Jonne Halttunen

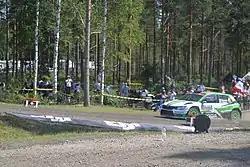
Jonne Halttunen during 2018 Rally Finland in a Škoda Fabia R5.

Halttunen made his debut at 2011 Rally Finland. In 2017, he started to cooperate with the young Finn Kalle Rovanperä in the WRC-2 class. They won the class victory as well as scored their first career points just in their second rally in Australia. They won their second and third category victory at 2018 Wales Rally GB and 2018 Rally Catalunya respectively.